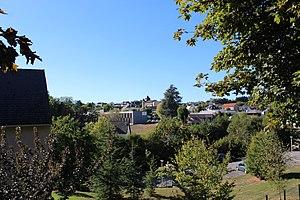
Panorama du village
Naves est une commune française située dans le département de la Corrèze en région Nouvelle-Aquitaine.